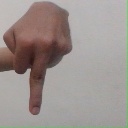
अक्षर: प